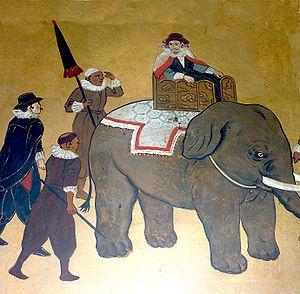
portugais sur un éléphant. Art namban
Philippe de Brito e Nicote était un aventurier et mercenaire portugais au service des Birmans.